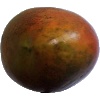
Label: red_mango